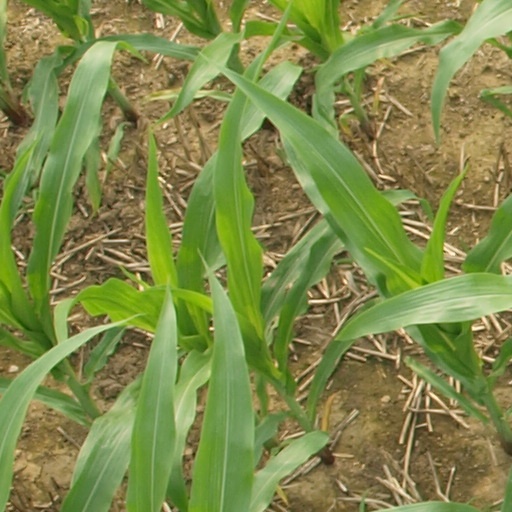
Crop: maize; corn